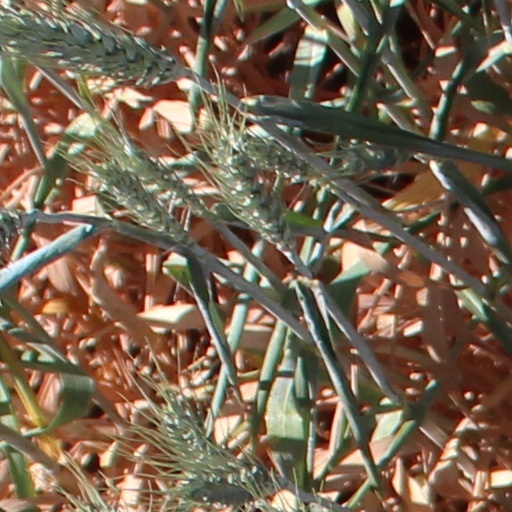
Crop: wheat